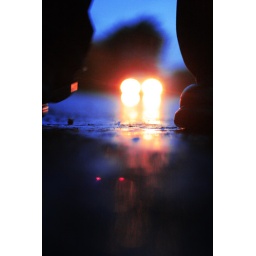
Cormac walking on a road near Bundoran at night